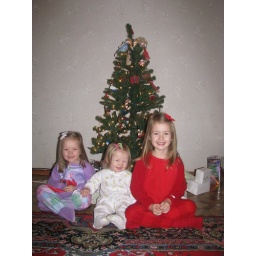
The girls around the tree Christmas morning 2009